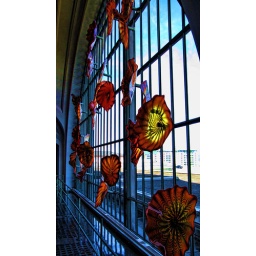
Different perspective of Chihuly art glass suspended in front of a palladian window inside Union Station, Tacoma, WA.